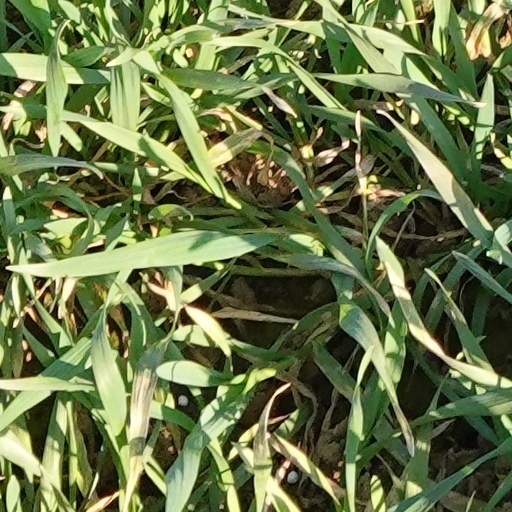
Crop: wheat